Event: Nepal Earthquake
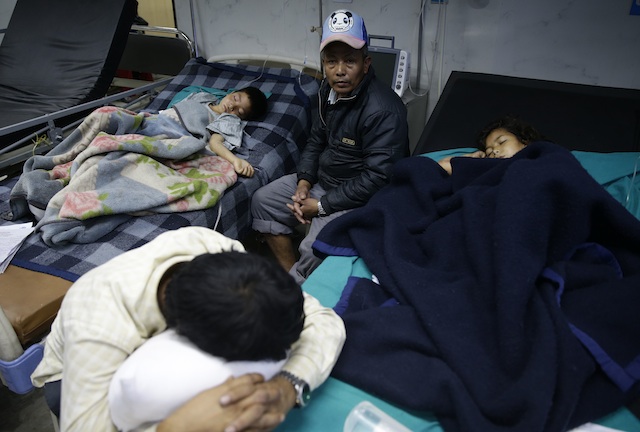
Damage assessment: no_damage